H2Overdrive

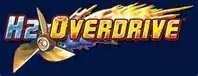
H2Overdrive logo

H2Overdrive is a powerboat arcade racing game developed by Specular Interactive and released in 2009 by Raw Thrills. It is considered a spiritual successor to 1999's "Hydro Thunder". The game was also released in China by UNIS.